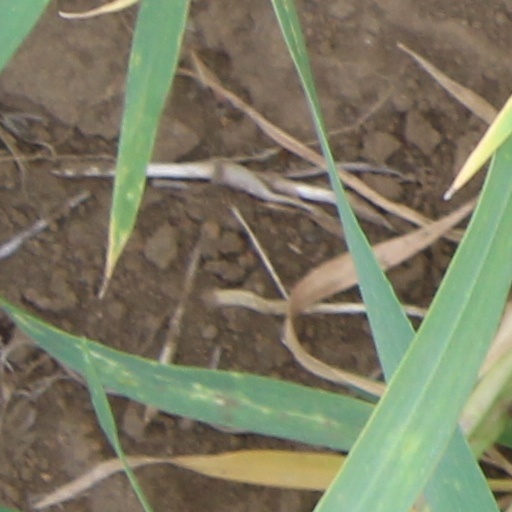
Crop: wheat